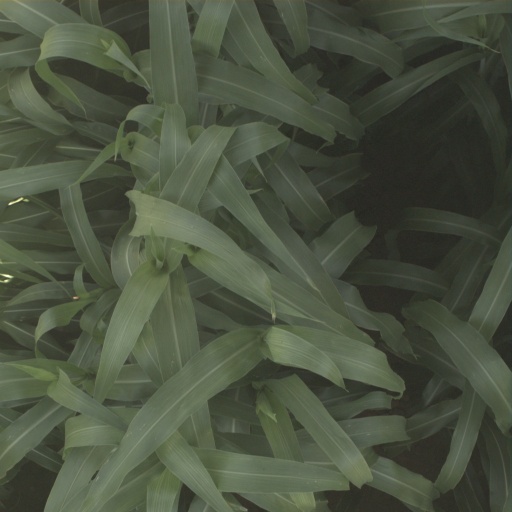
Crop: sorghum